Blood sausage

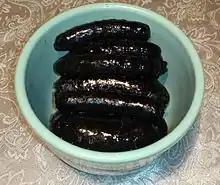
Oven-cooked Estonian "verivorst"

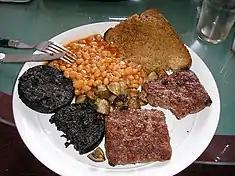
Scottish-style cooked breakfast, centred around black pudding (left), served with square sausage, baked beans, mushrooms, and fried bread

Throughout Central and Eastern Europe, blood sausage, known as "kishka" (meaning "intestine"), is made with pig's blood and buckwheat kasha. It is also known in Russia as "krovyanka" (кровянка), or "krovyanaya kolbasa" (кровяная колбаса, literally "blood sausage") and includes buckwheat as a main filler, instead of oats or oatmeal. In Belarus it's called "kryvianaja kaŭbasa" (крывяная каўбаса) or "kryvianka" (крывянка). In Ukraine it's called "krov'yanka" (кров'янка) or "kryvava kyshka" (кривава кишка), and "kiszka" or "kaszanka" in Poland; "krvavnička" in Slovakia and "krvavica" in Slovenia, "krupniok" in Silesia. Polish "salceson" ("black" and "") are a type of head cheese ("brawn") that contains blood. In Hungary, "véres hurka" is typically made with pig's blood and barleycorn or cubed bread (typically zsemle) as filler as such also known as "zsemlés hurka" and "gerslis hurka". In Bulgaria, "karvavitsa" (кървавица) is usually prepared with pig's blood, fat and a variety of mountain herbs and spices and eaten warm during the winter.